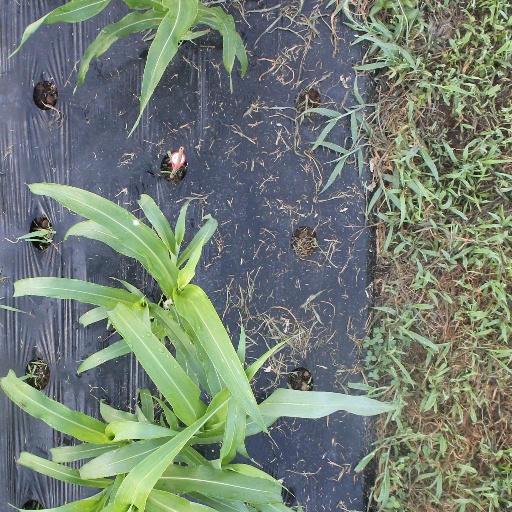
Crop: sorghum